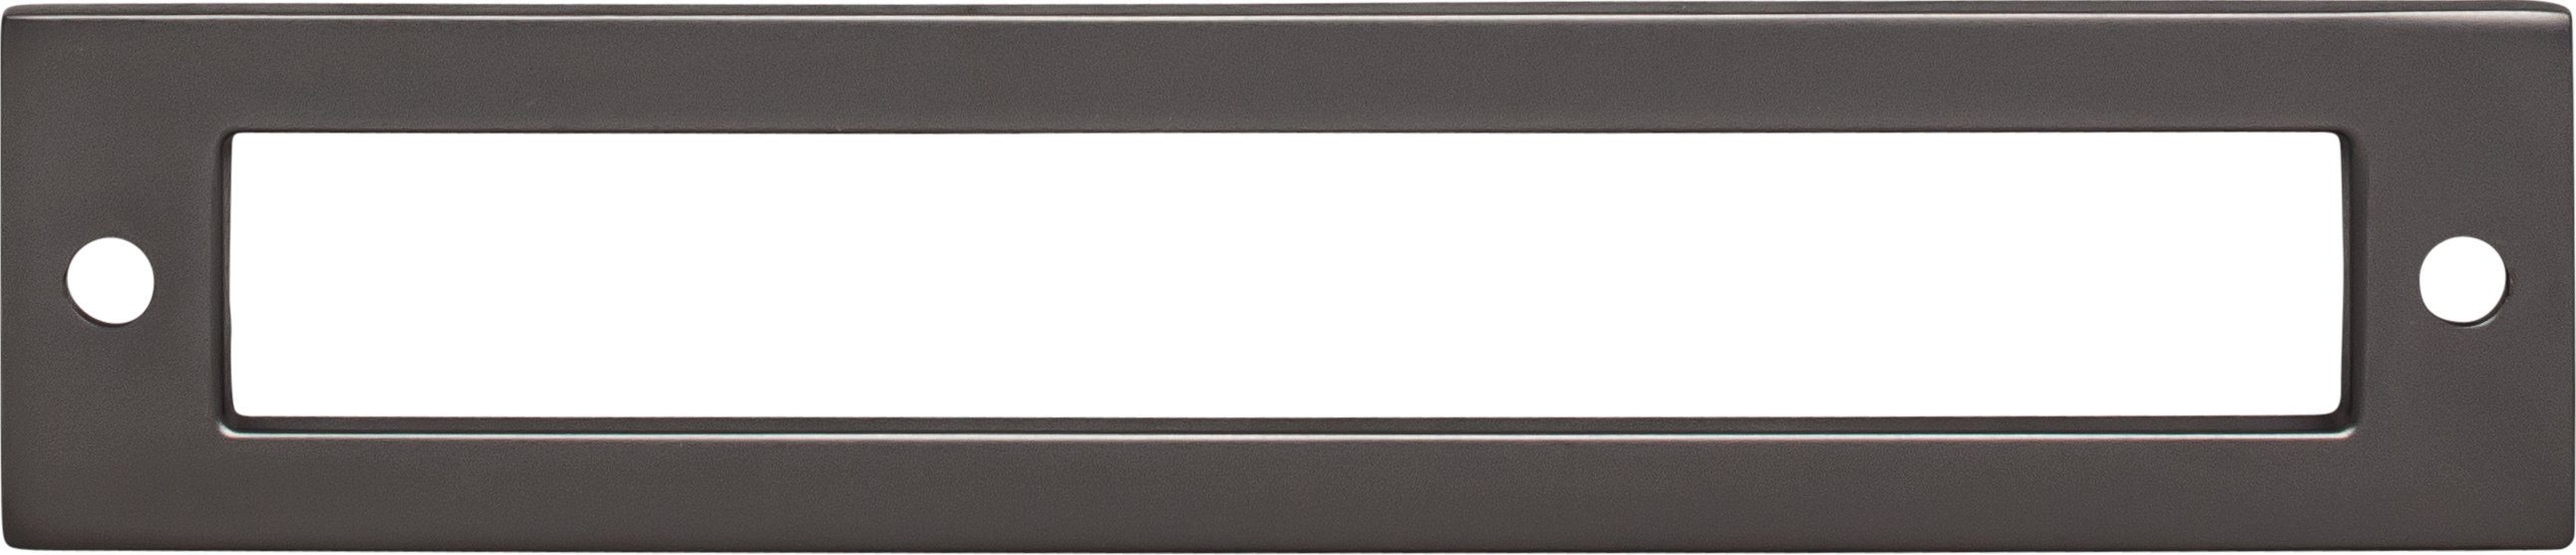
Top Knobs TK925AG 5-9/16in (142mm) Hollin Backplate Ash Gray
Brand: Top Knobs
Category: Hardware > Hardware Accessories > Cabinet Hardware > Cabinet Backplates